Half and half

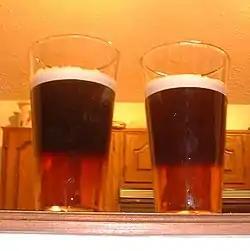
Black and Tan drinks prepared with a blend of Guinness stout and Bass pale ale

In Britain, a half and half may mean a mixture of mild ale and bitter.